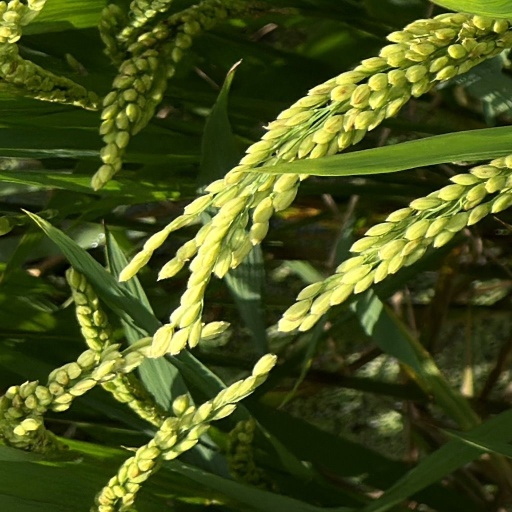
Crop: rice